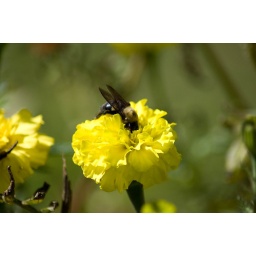
Bees flying around flowers